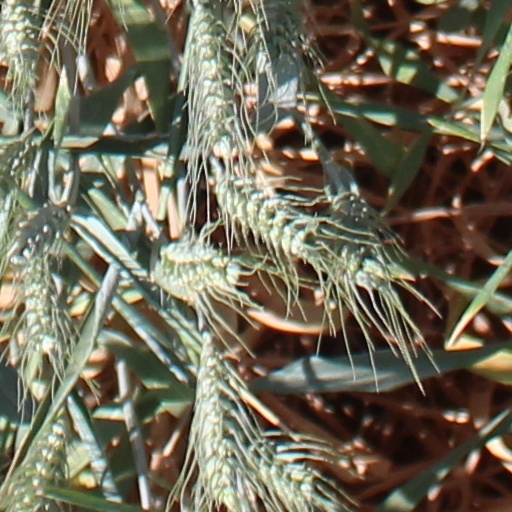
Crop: wheat